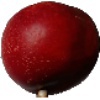
Label: Nectarine 1